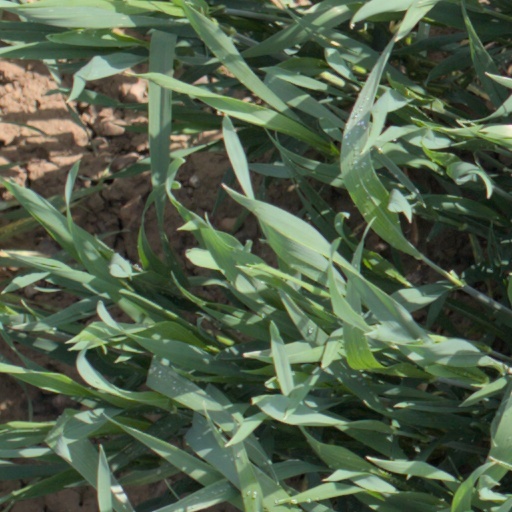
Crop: wheat